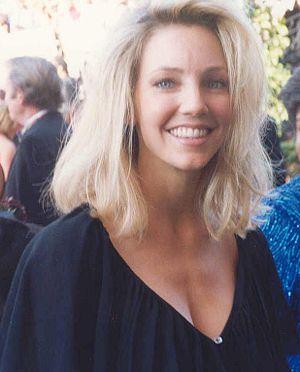
Melrose Place, ou Place Melrose au Québec, est un feuilleton télévisé américain constitué de 226 épisodes dont deux épisodes de 90 minutes et 224 épisodes de 42 minutes. Il a été créé par Darren Star et diffusé entre le 8 juillet 1992 et le 24 mai 1999 sur le réseau FOX. C'est une série dérivée de Beverly Hills 90210, elle a ensuite donné naissance à son propre spin-off Models Inc. et à un remake, Melrose Place : Nouvelle Génération.